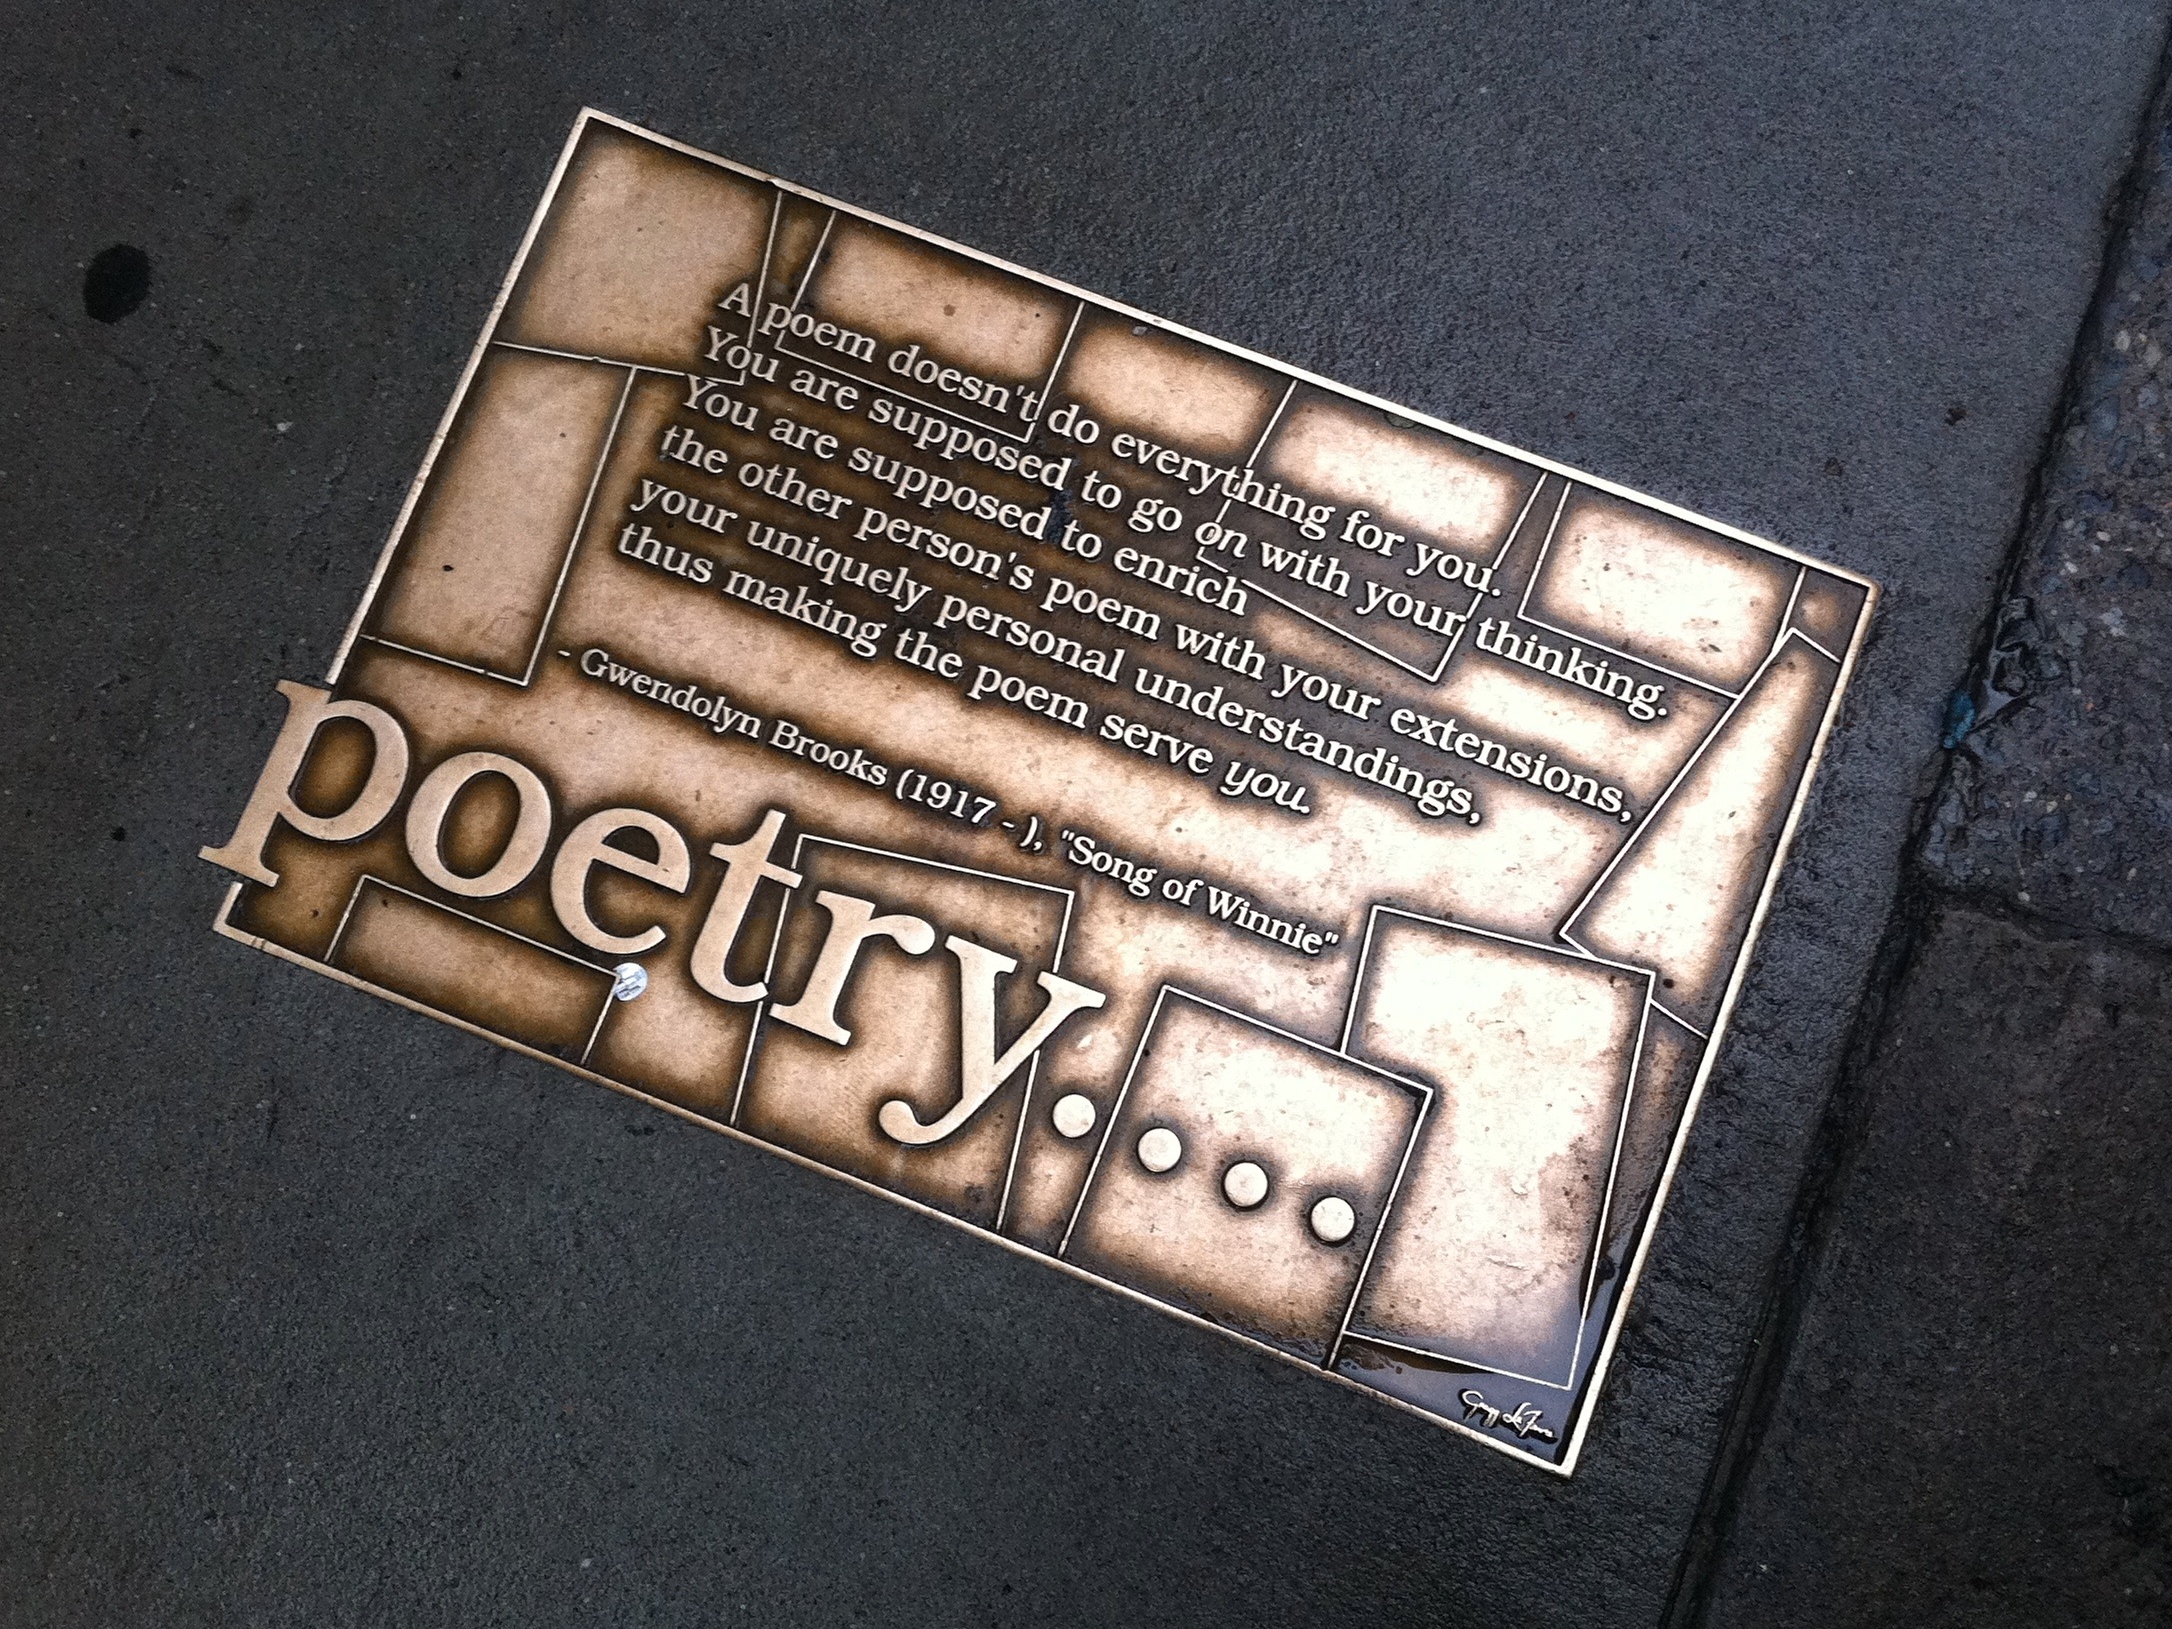
number, brand, font, text